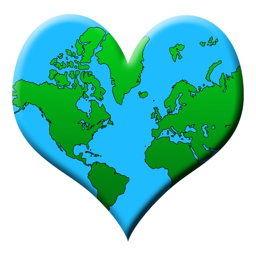
concept on a white background vector